Ukraine WOW

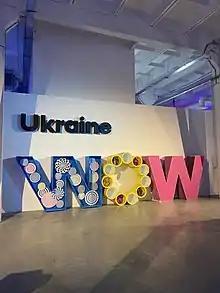

Ukraine WOW is an interactive exhibition created by Ukrzaliznytsia on the occasion of the opening of a new exhibition space at Kyiv's Central Railway Station. It was held from 14 November 2019 to 12 March 2020. Ukraine WOW became the largest exhibition project in Ukraine — more than 333,000 people visited it in four months, which allowed the exhibition to enter the National Register of Records of Ukraine.